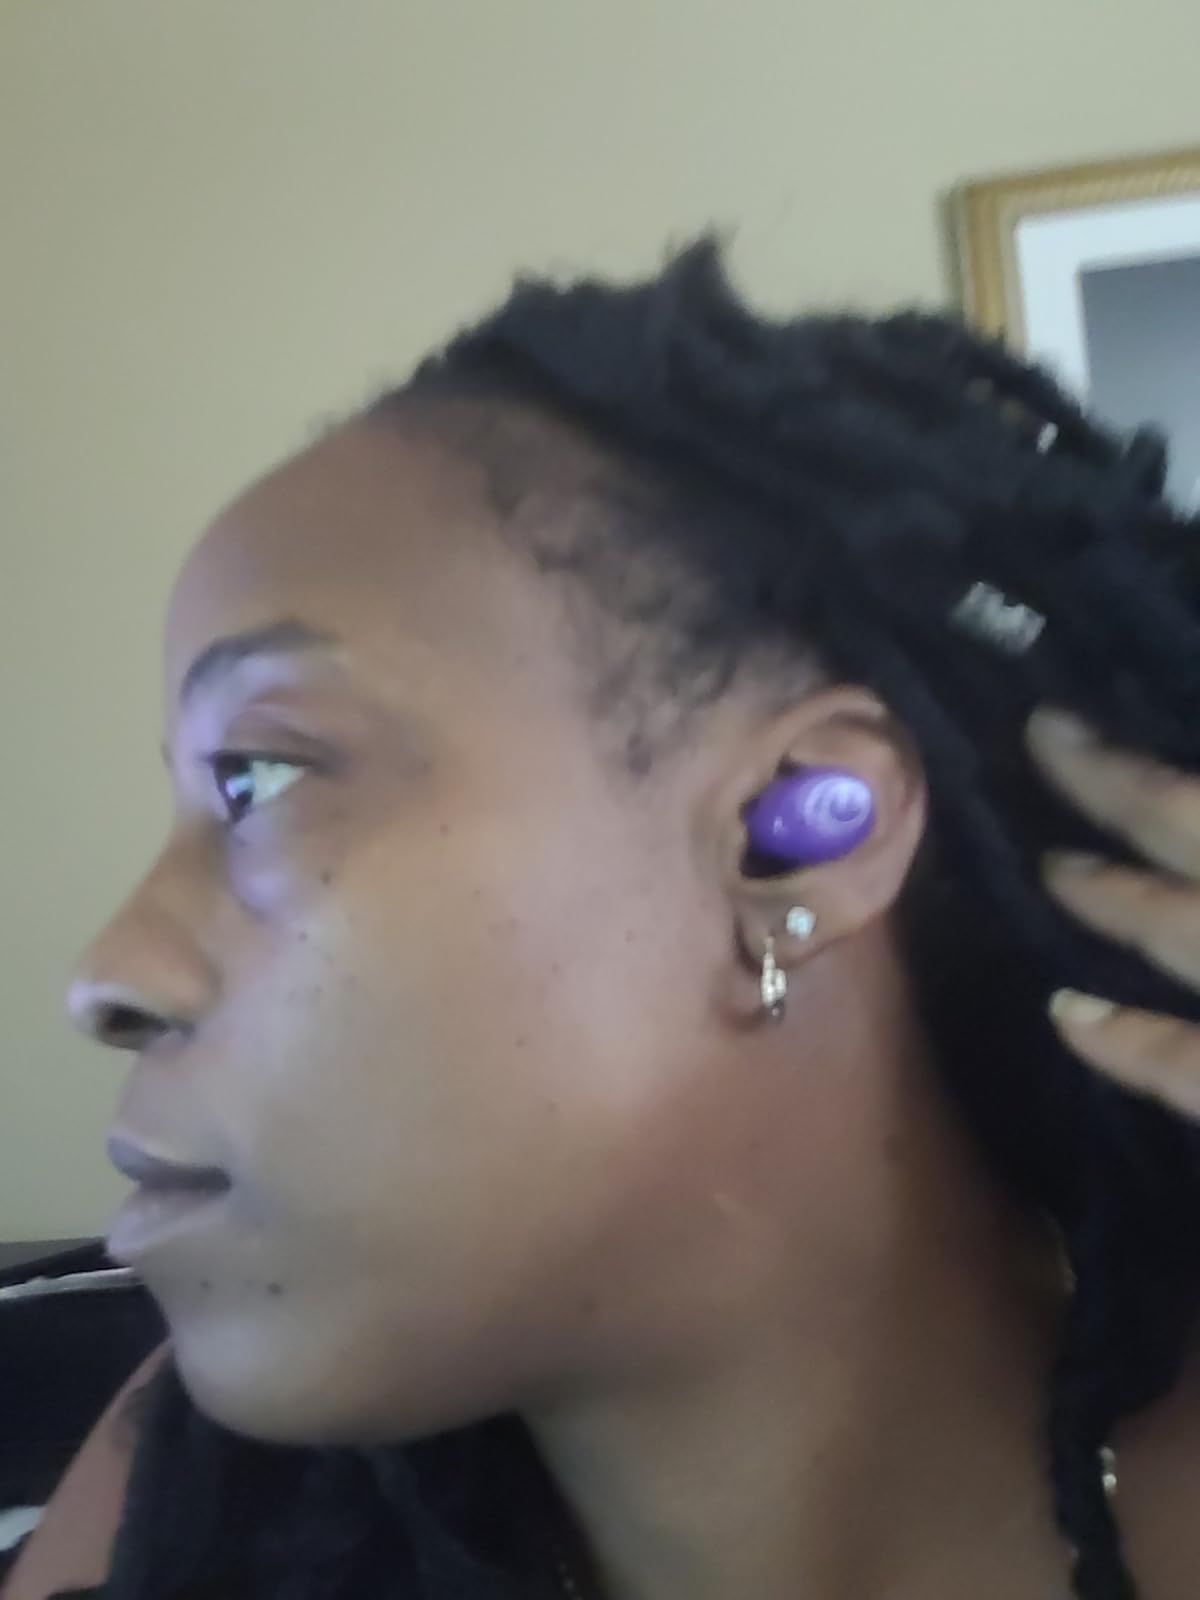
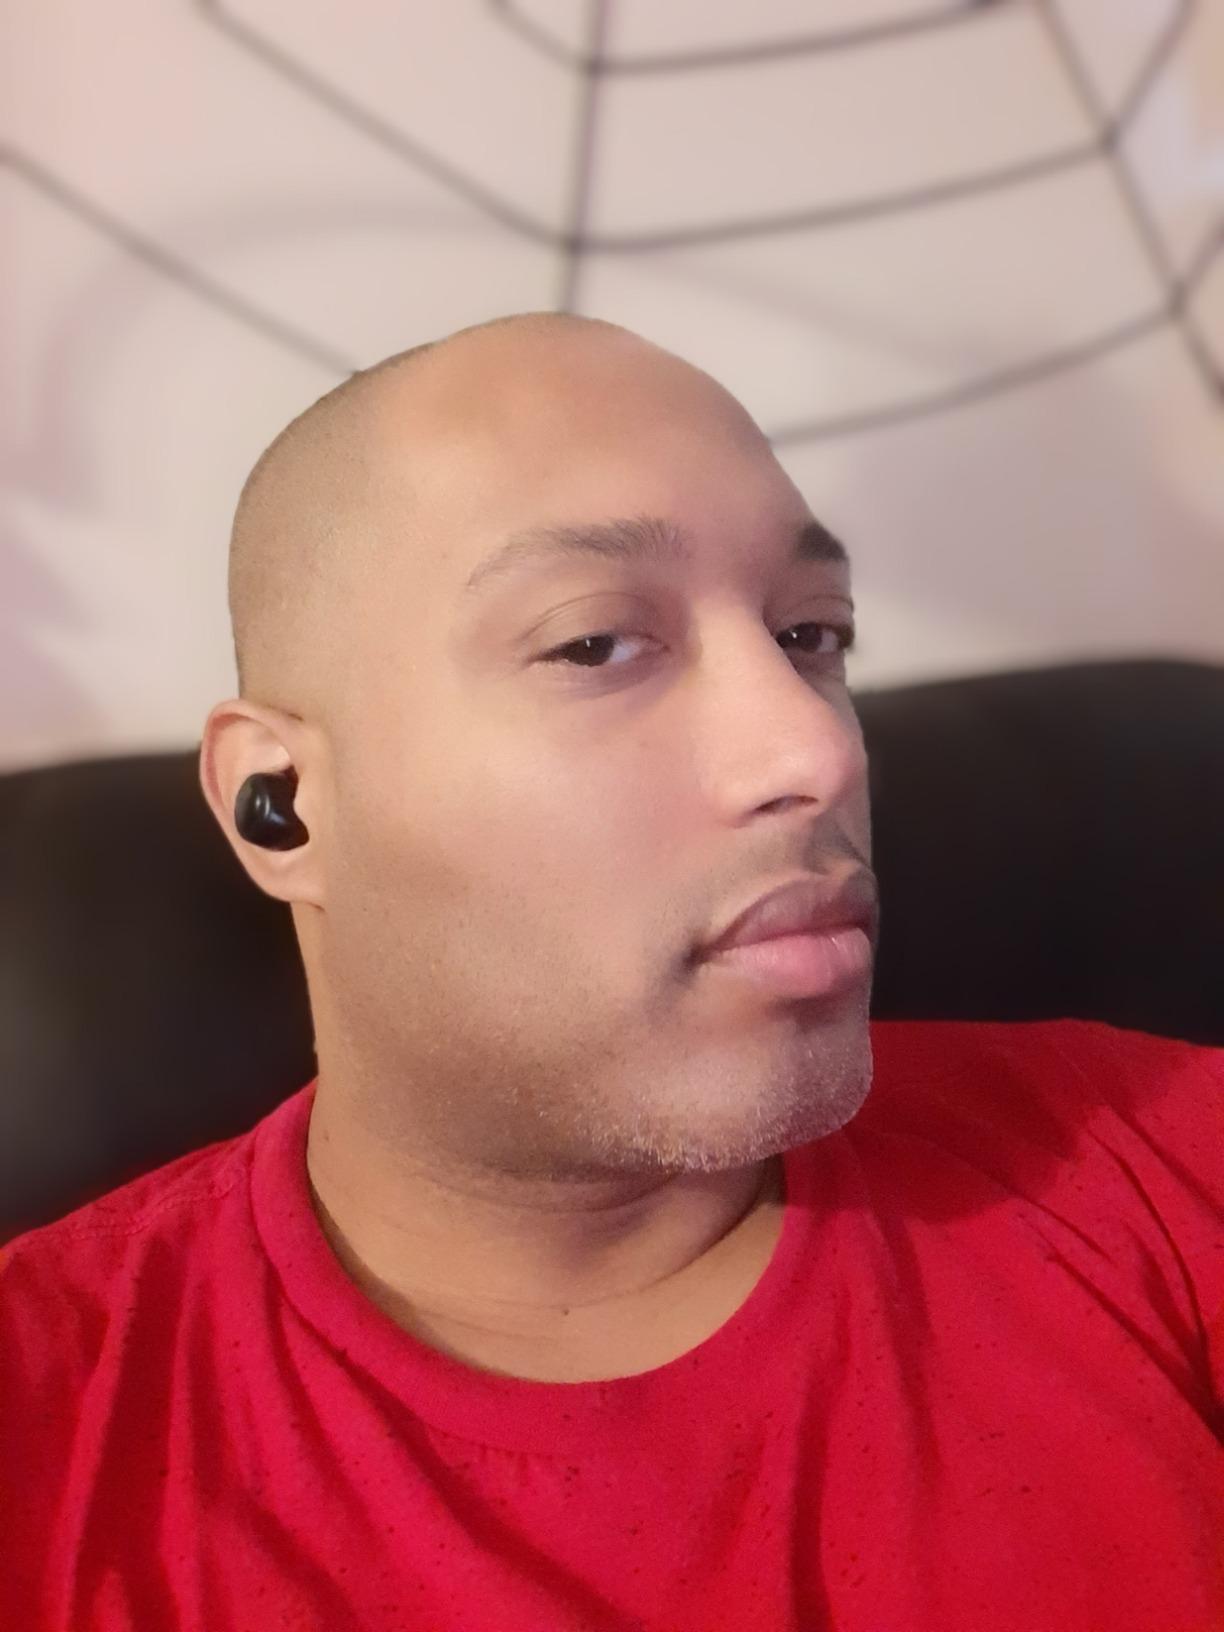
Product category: earbuds
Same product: no